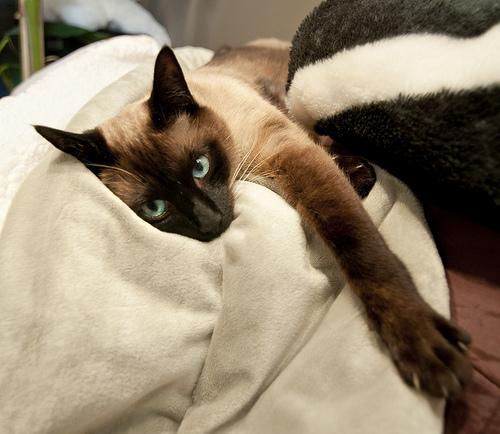
Breed: Siamese